Brazilian Blue Amazon

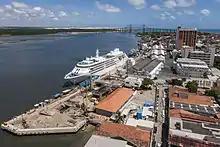
Cruise ship in the Port of Natal, Rio Grande do Norte

The Blue Amazon is the name given by the Brazilian Navy to Brazil's jurisdictional waters and continental shelf since 2004. The concept has a theoretical grounding in geopolitics and international relations and multiple facets — political-strategic, economic, environmental and scientific — with an emphasis in the first. It is a registered trademark and a central argument in the Navy's discourse for external and internal audiences, with additional usage by civilian sectors. More than an area, it is a propaganda discourse and a representation of the Brazilian perspective on the ocean's challenges and potentials, which are embedded in its analogy with the "Green" Amazon.